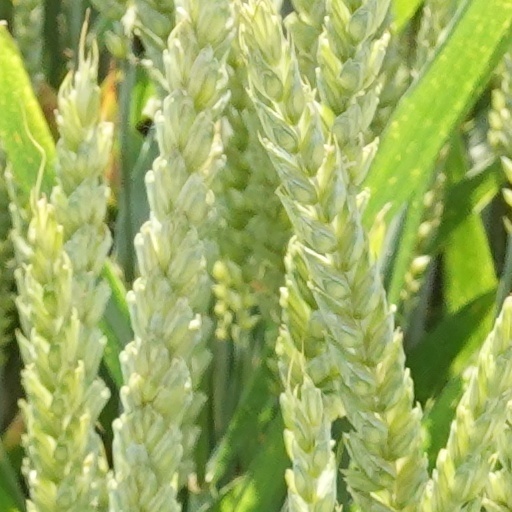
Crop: wheat